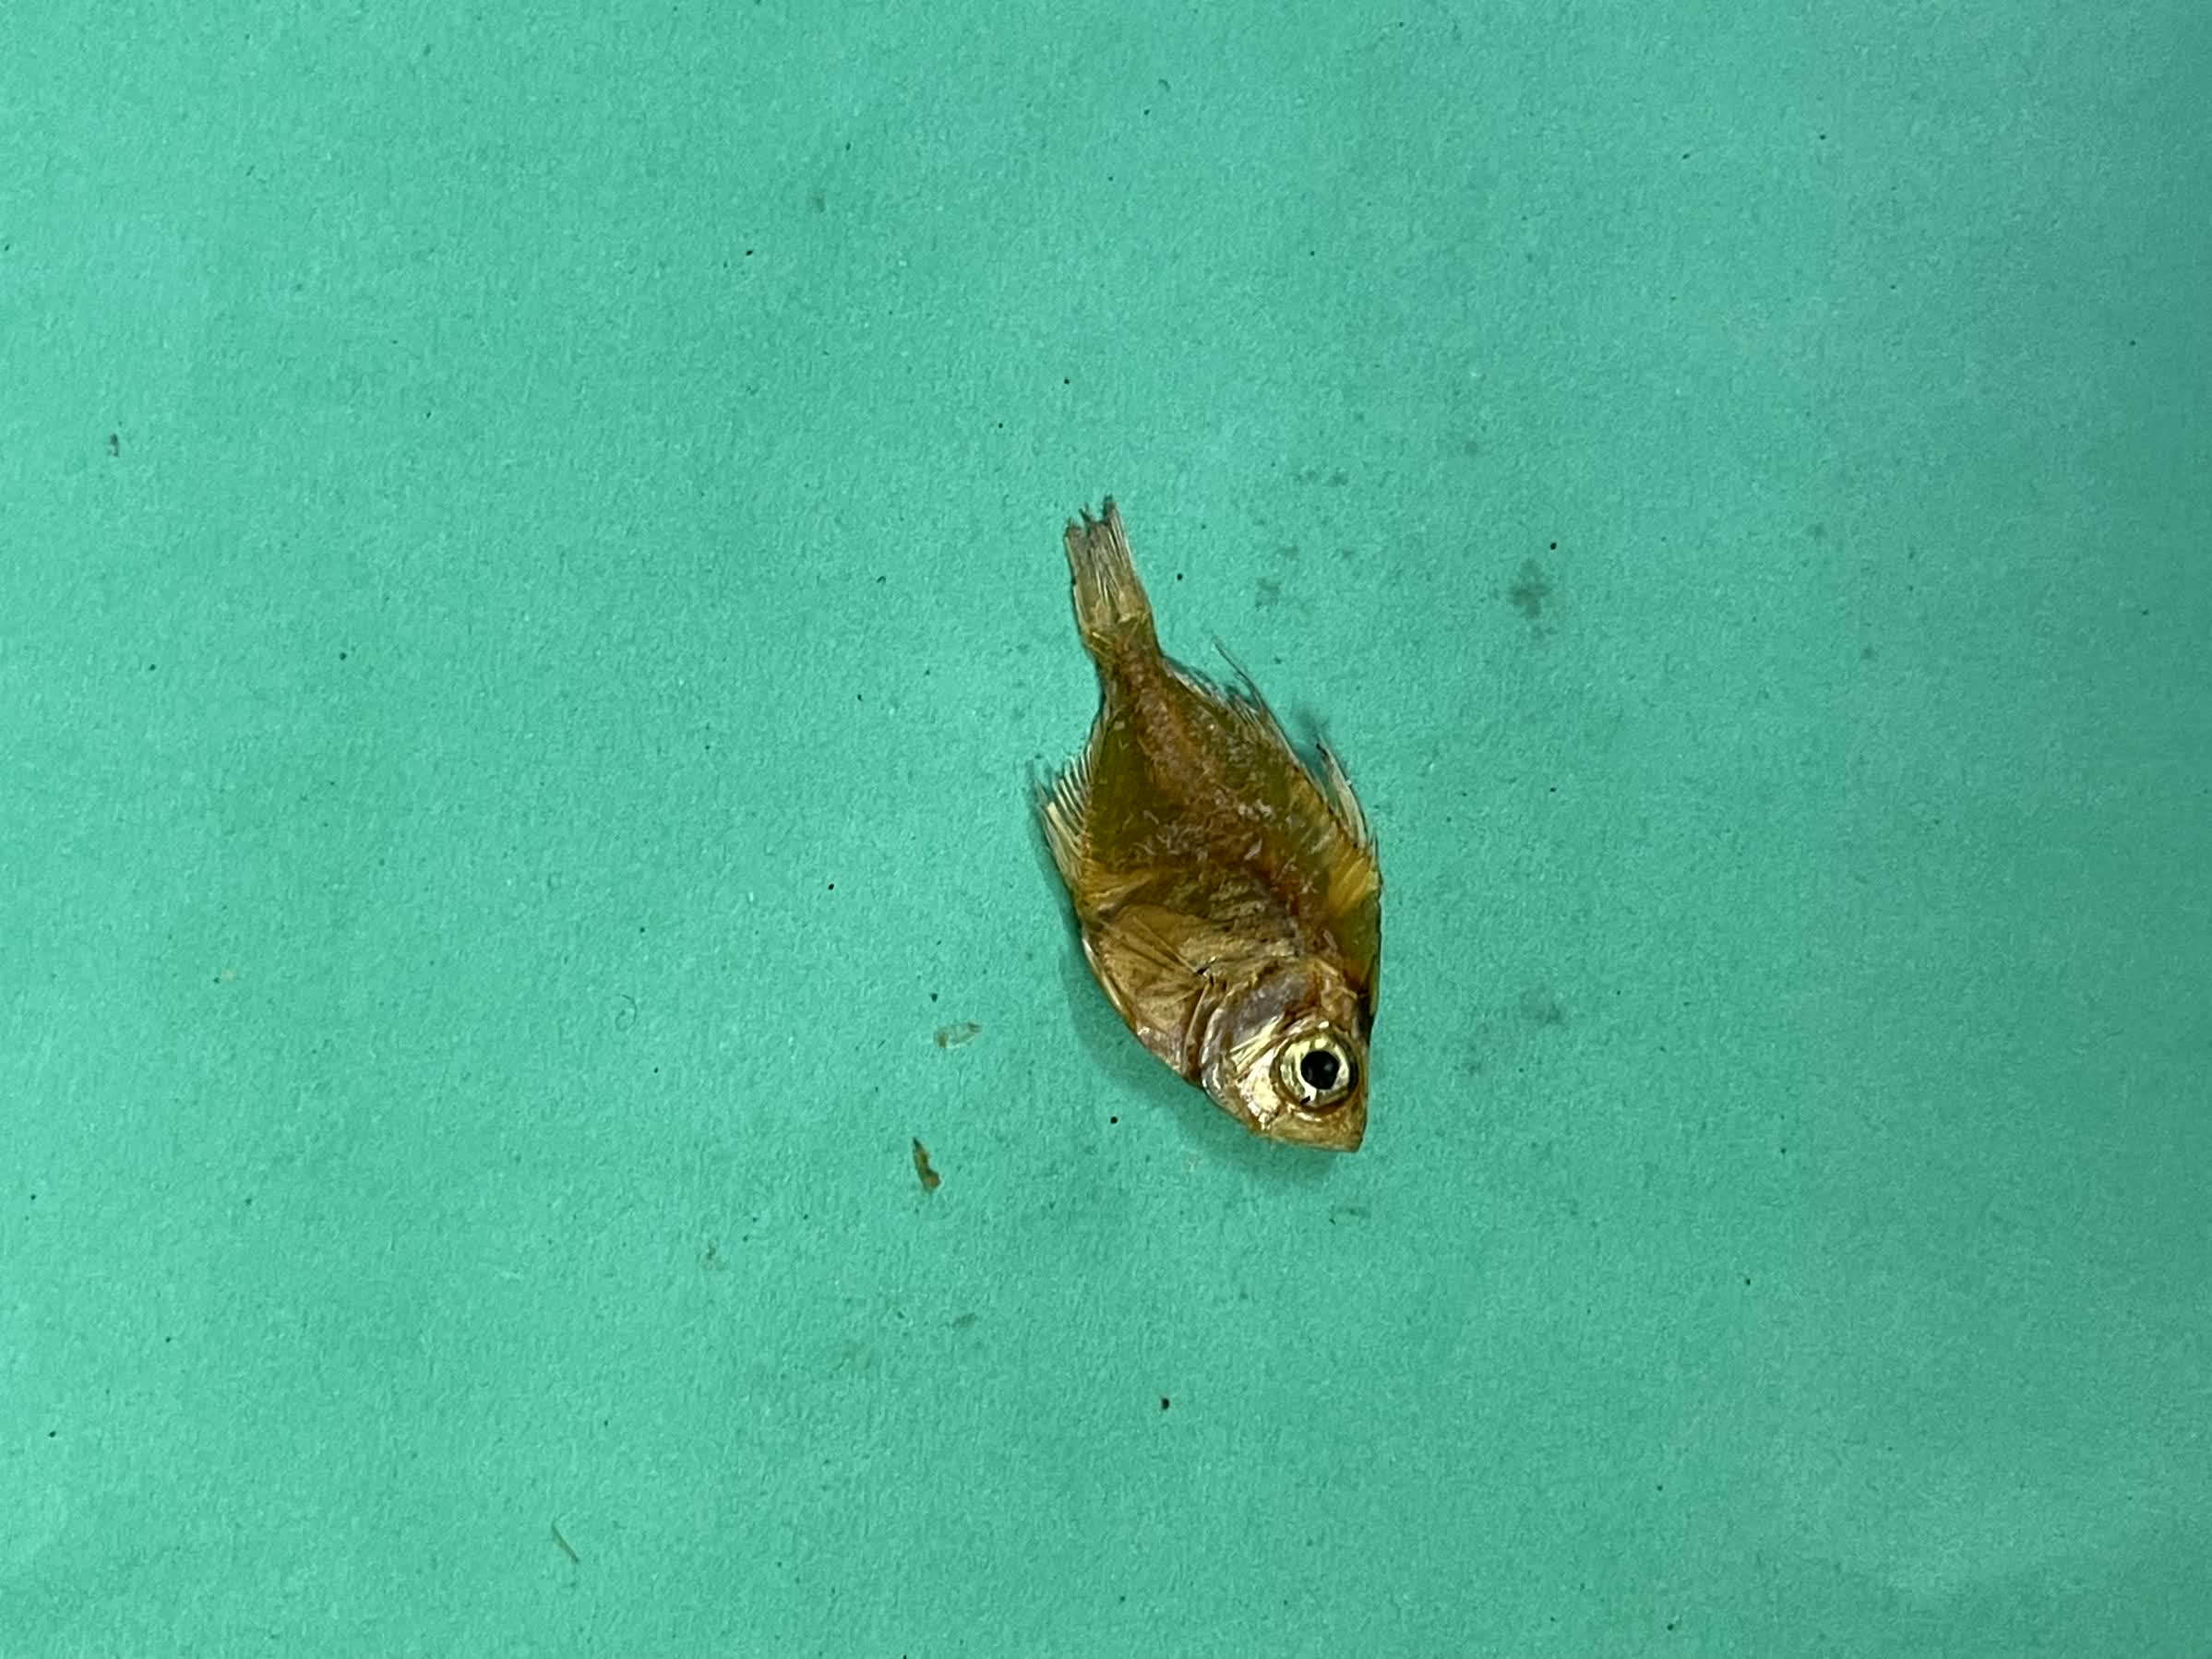
Species: Chanda